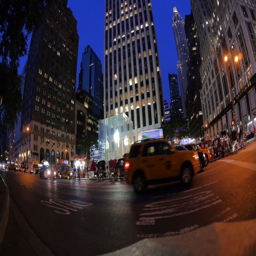
an exterior night view of the store